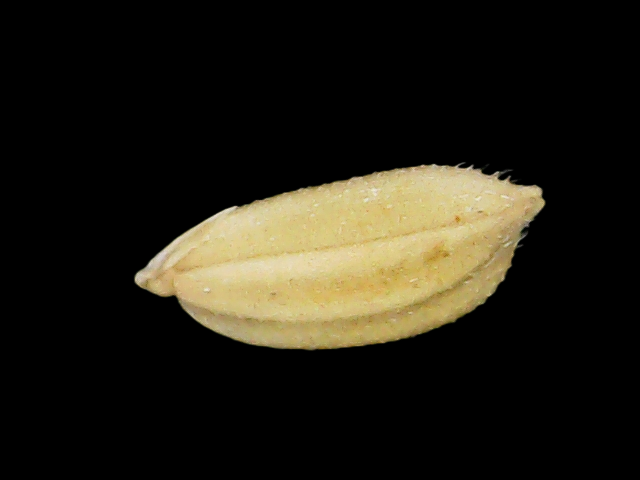
Rice variety: Bd33